Citadel (board game)

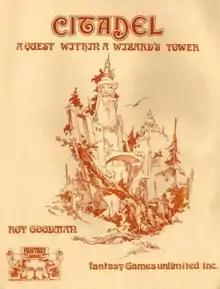
Cover art, 1976

An evil wizard has stolen an important talisman, and has hidden it somewhere in his six-level stronghold, the Citadel, which is guarded by minions. The Forces of Good send heroes into the Citadel to try and find the Talisman and escape with it.